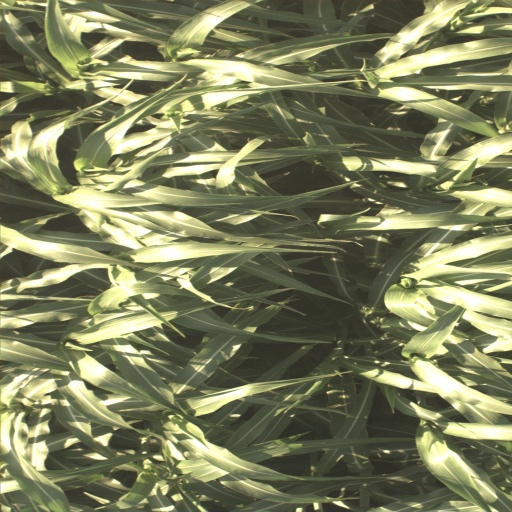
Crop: sorghum